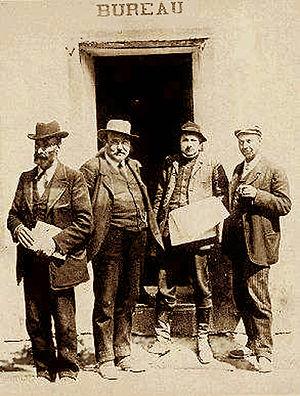
Comité d'Argeliers
Le minervois est un vin français d'appellation d'origine contrôlée produit sur le piémont de la montagne Noire, à cheval sur l'Aude et l'Hérault. Il produit majoritairement des vins rouges.
La Confédération générale des vignerons du Midi est la première organisation d'un grand secteur agricole. Elle est créée à Narbonne, le 22 septembre 1907, sous la présidence d'Ernest Ferroul. Son but est de réaliser une union sacrée entre petits et les grands producteurs viticoles.
La révolte des vignerons du Languedoc en 1907 désigne un vaste mouvement de manifestations survenu en 1907, dans le Languedoc et en pays catalan, réprimé par le cabinet Clemenceau. Fruit d'une grave crise viticole survenue au début du XXᵉ siècle, ce mouvement, aussi appelé « révolte des gueux » du Midi, a été marqué par la fraternisation du 17ᵉ régiment d'infanterie de ligne avec les manifestants, à Béziers.
Cette page concerne l'année 1907 du calendrier grégorien.
Marcelin Albert est un cafetier et vigneron considéré comme le meneur de la révolte des vignerons du Midi en 1907.
Argeliers est une commune française située dans le département de l'Aude, en région Occitanie.